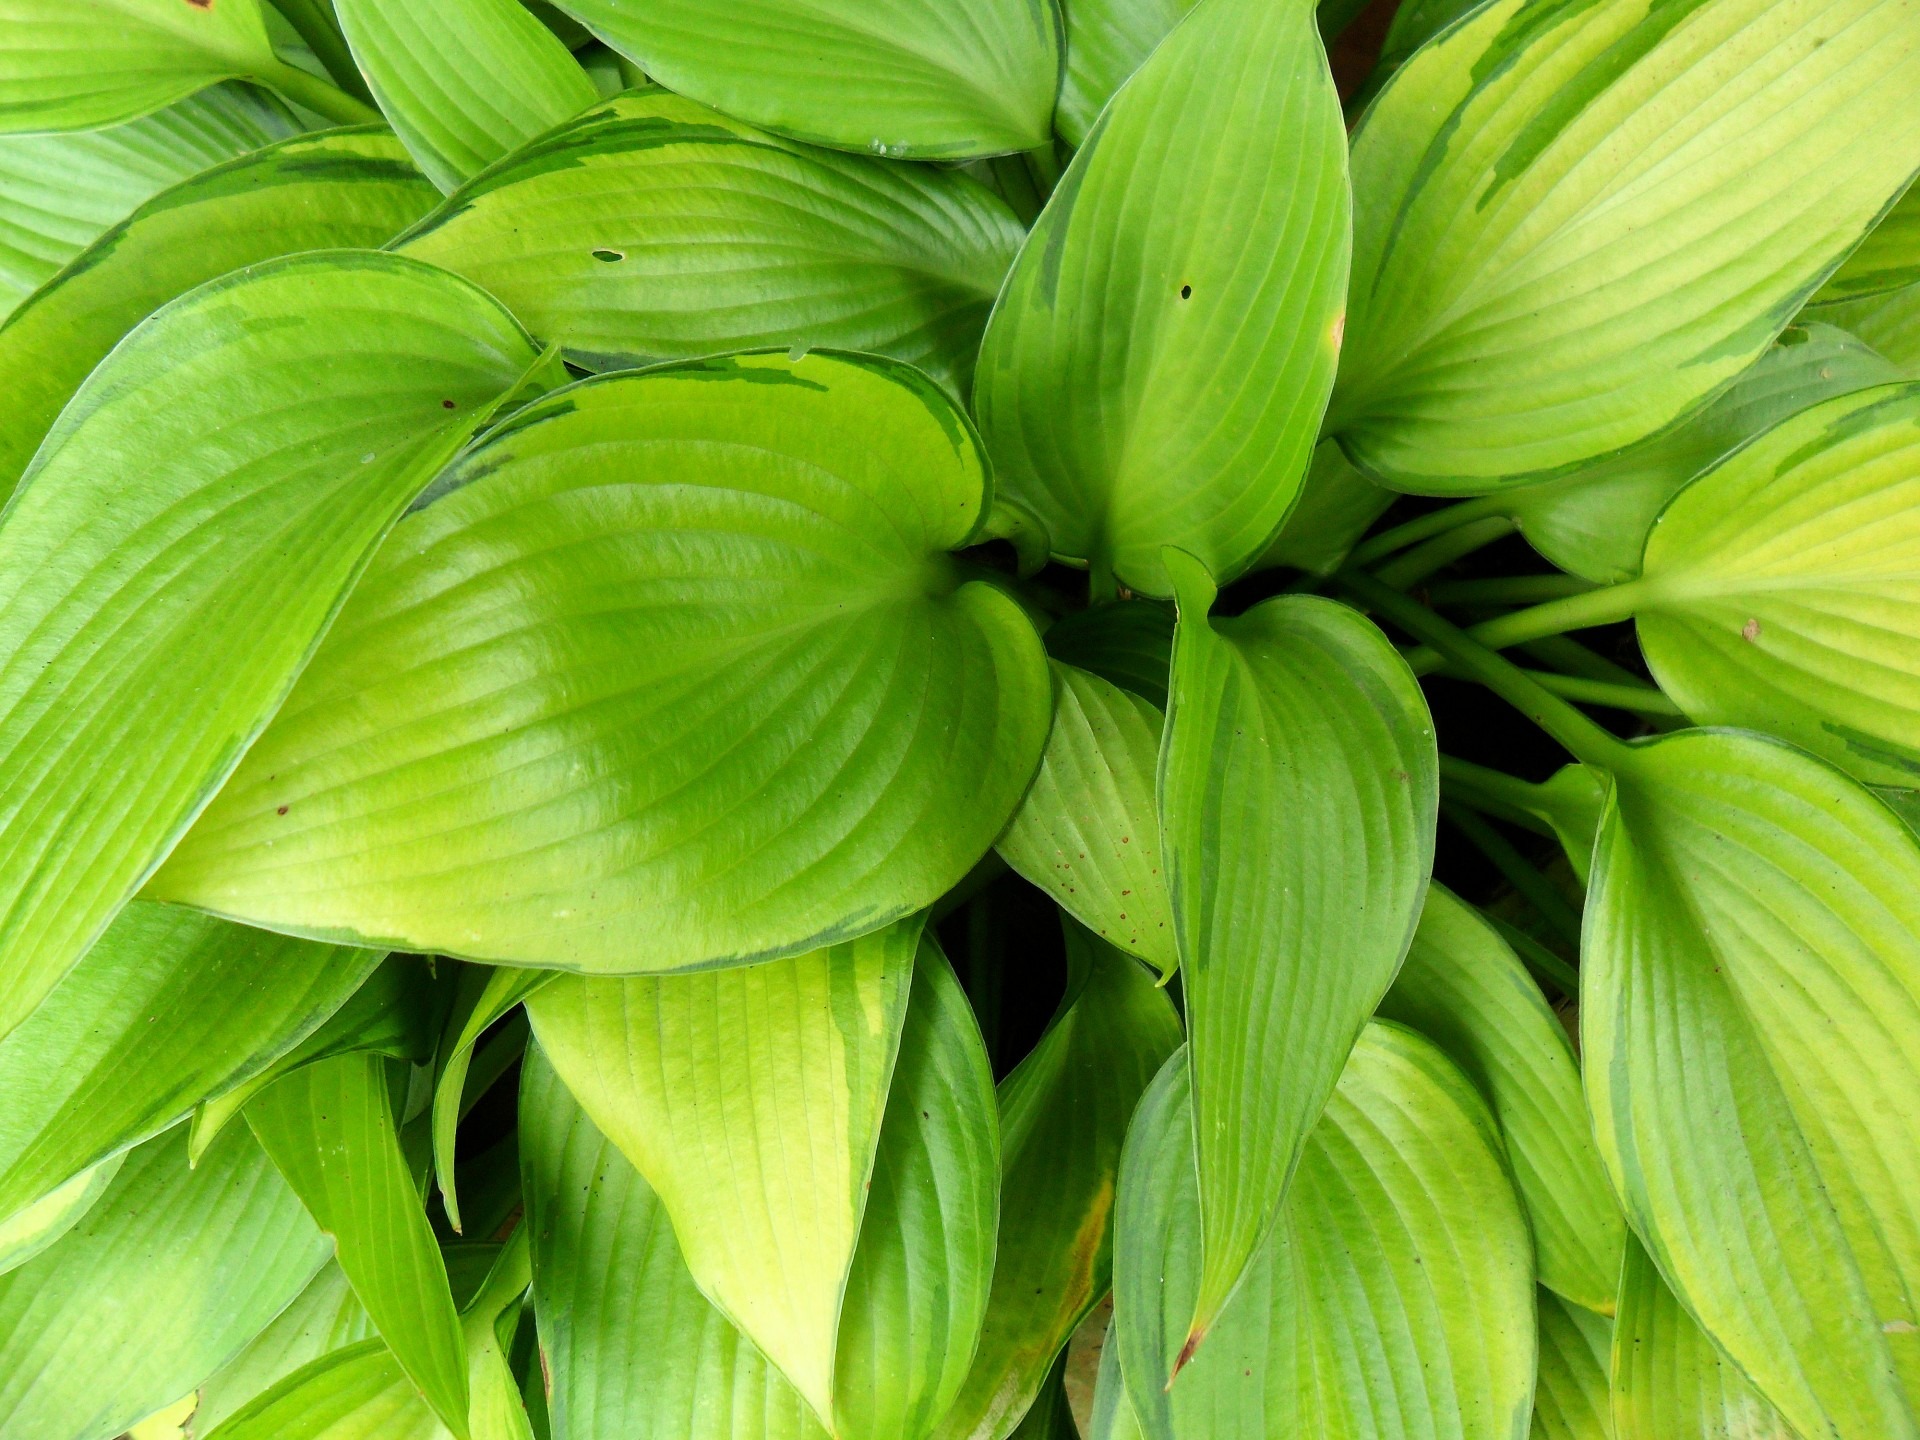
plant, leaf, flower, foliage, green, park, peace, botany, plants, trees, leaves, lily, many, flowering plant, plant stem, land plant